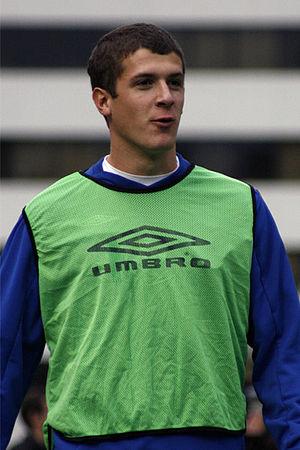
Mason Trafford est un joueur international canadien de soccer né le 21 août 1986 à Boynton Beach en Floride aux États-Unis. Il évolue au poste de défenseur avec le Cavalry FC en Première ligue canadienne.